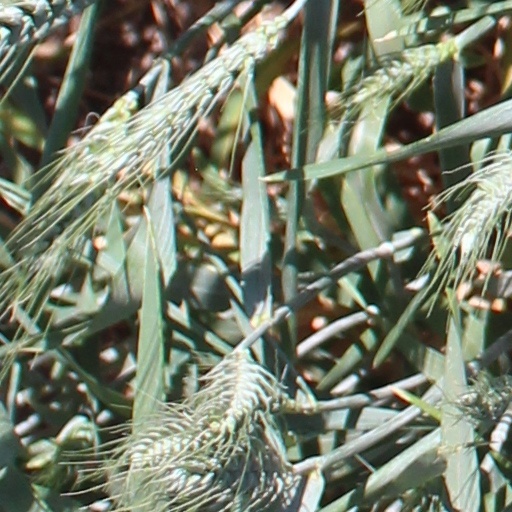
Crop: wheat